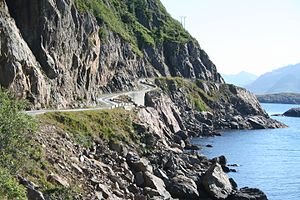
Herbjørg Wassmo / Biografi
Vejen ved Wassmos hjemsted Myre.
Herbjørg Margretha Wassmo er en norsk forfatter. Hun har i mange år været en af Norges bedst sælgende forfattere. Hun debuterede i 1976 med digtsamlingen Vingeslag.